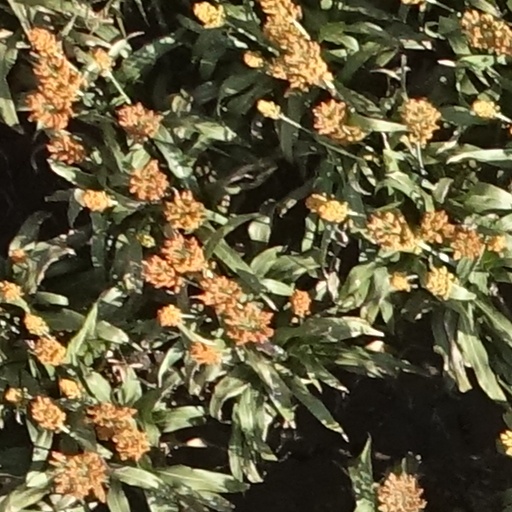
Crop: sorghum